Monterey International Pop Festival

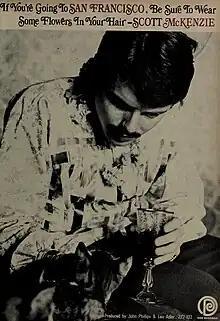
"Cashbox" advertisement for "San Francisco (Be Sure to Wear Flowers in Your Hair)", May 13, 1967

The festival was planned in seven weeks by John Phillips of the Mamas & the Papas, record producer Lou Adler, event producer Alan Pariser and publicist Derek Taylor. Monterey had been known as the site for the long-running Monterey Jazz Festival; the promoters saw a notional Monterey Pop festival as a way to validate rock music as an art form in the way in which jazz and folk were regarded. Taylor announced the festival on March 25, 1967, in his regular column for "Disc and Music Echo" magazine. The festival's board of governors included some such as Smokey Robinson and Berry Gordy who displayed initial enthusiasm but did little to organize the event. The Monterey Jazz stage manager, Paul Vieregee, was brought in to supervise the stage for the pop festival, and the same sound company was hired: McCune Sound.